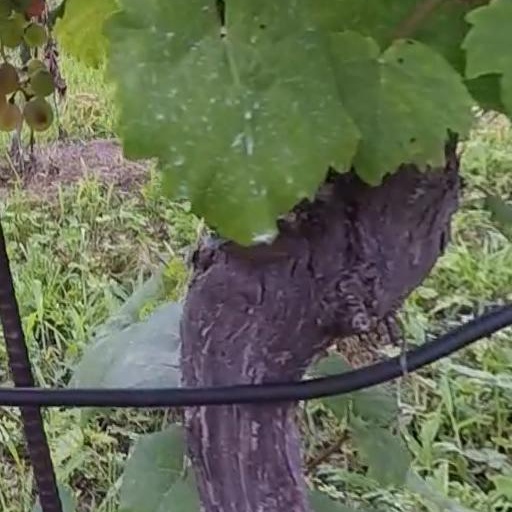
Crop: grape